Ranger School

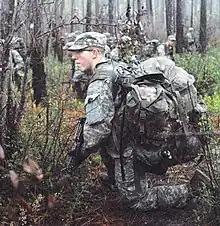
Students conduct 360° security while another element moves ahead to secure their path (December 2009).

The emphasis at Camp Darby is on the instruction in and execution of Squad Combat Operations. The phase includes "fast paced instruction on troop leading procedures, principles of patrolling, demolitions, field craft, and basic battle drills focused towards squad ambush and reconnaissance missions". The Ranger student receives instruction on airborne/air assault operations, demolitions, environmental and "field craft" training, executes the infamous "Darby Queen" obstacle course, and learns the fundamentals of patrolling, warning and operations orders, and communications. The fundamentals of combat operations include battle drills (React to Contact, Break Contact, React to Ambush, React to Indirect Fire, and Crossing a Danger Area), which are focused on providing the principles and techniques that enable the squad-level element to successfully conduct reconnaissance and ambush missions. As a result, the Ranger student gains tactical and technical proficiency and confidence in themselves, and prepares to move to the next phase of the course, the Mountain Phase.